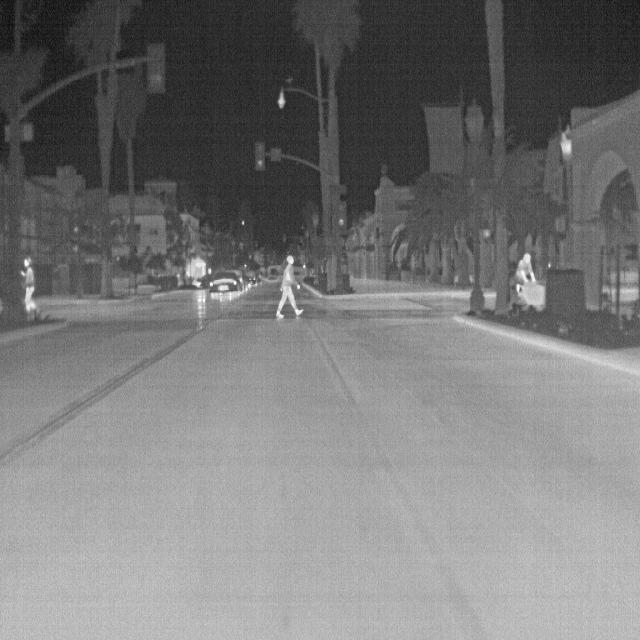
Detected objects:
label: person
label: person
label: person